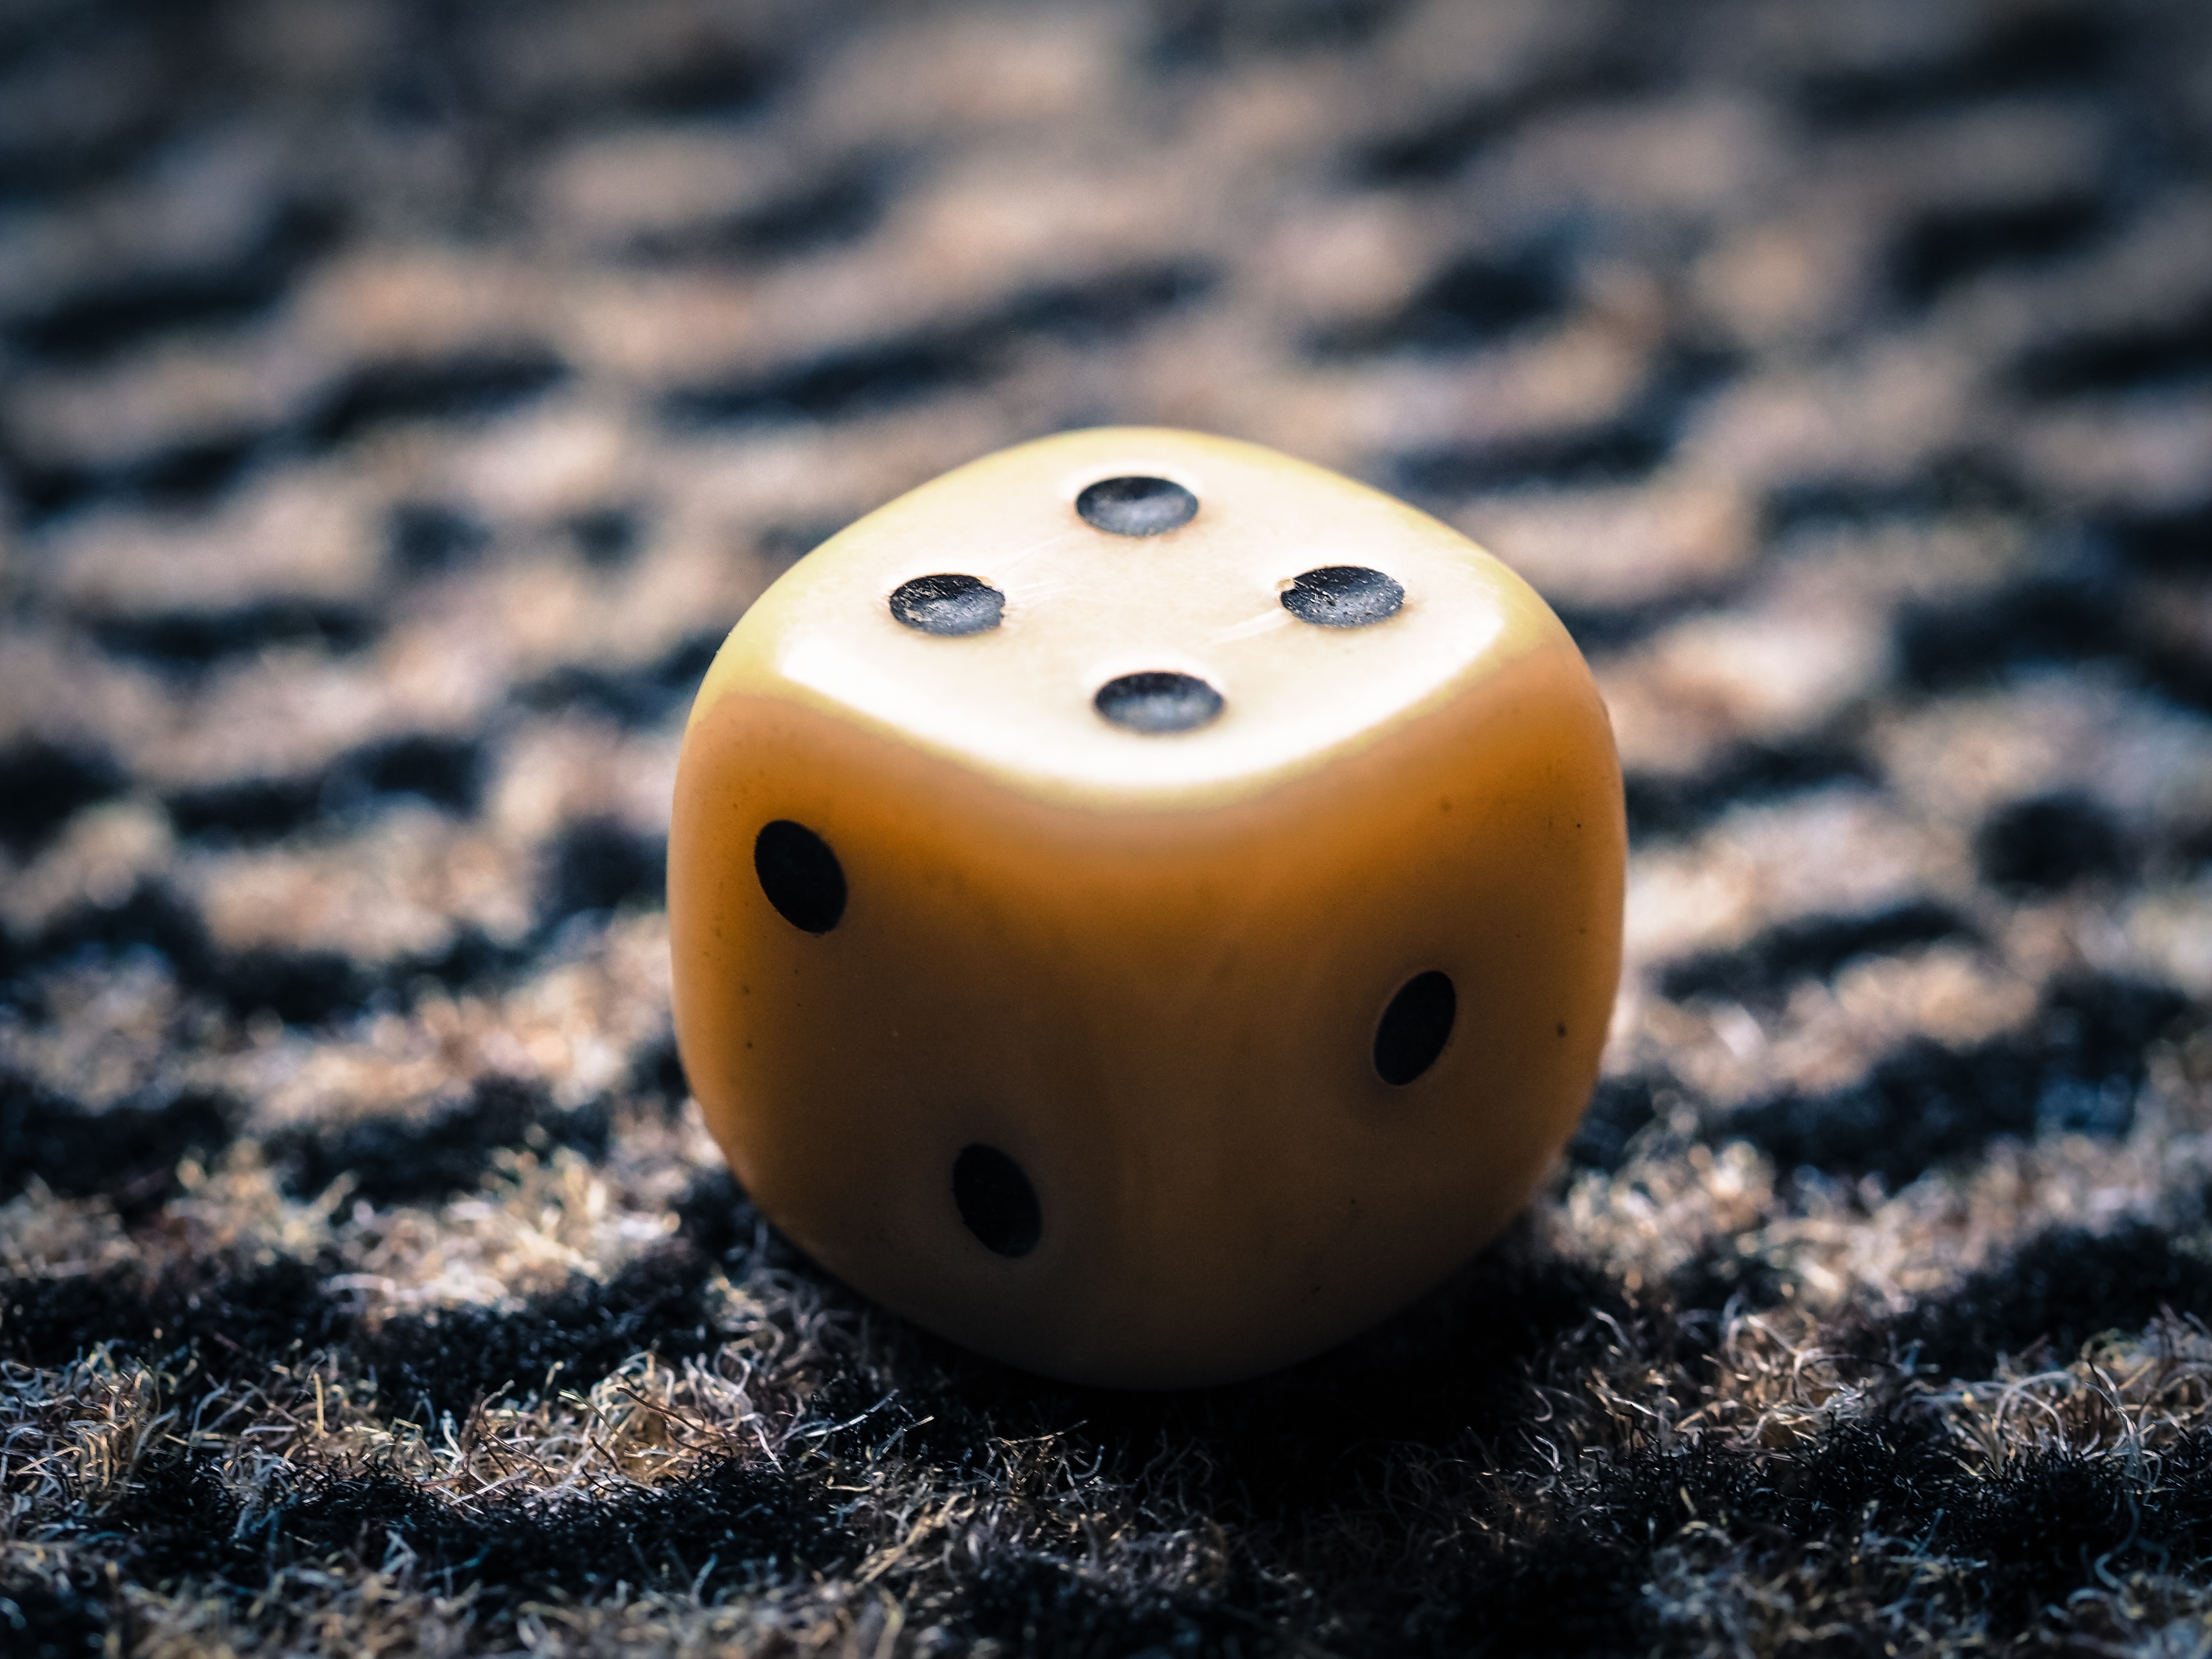
play, recreation, square, board game, close up, sports, four, random, cube, casino, gambling, games, points, dice, macro photography, dice game, pay, craps, lucky dice, instantaneous speed, roll the dice, numbers eyes, lucky number, game cube, indoor games and sports, tabletop game, eye numbers, white eyes